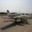
Label: airplane